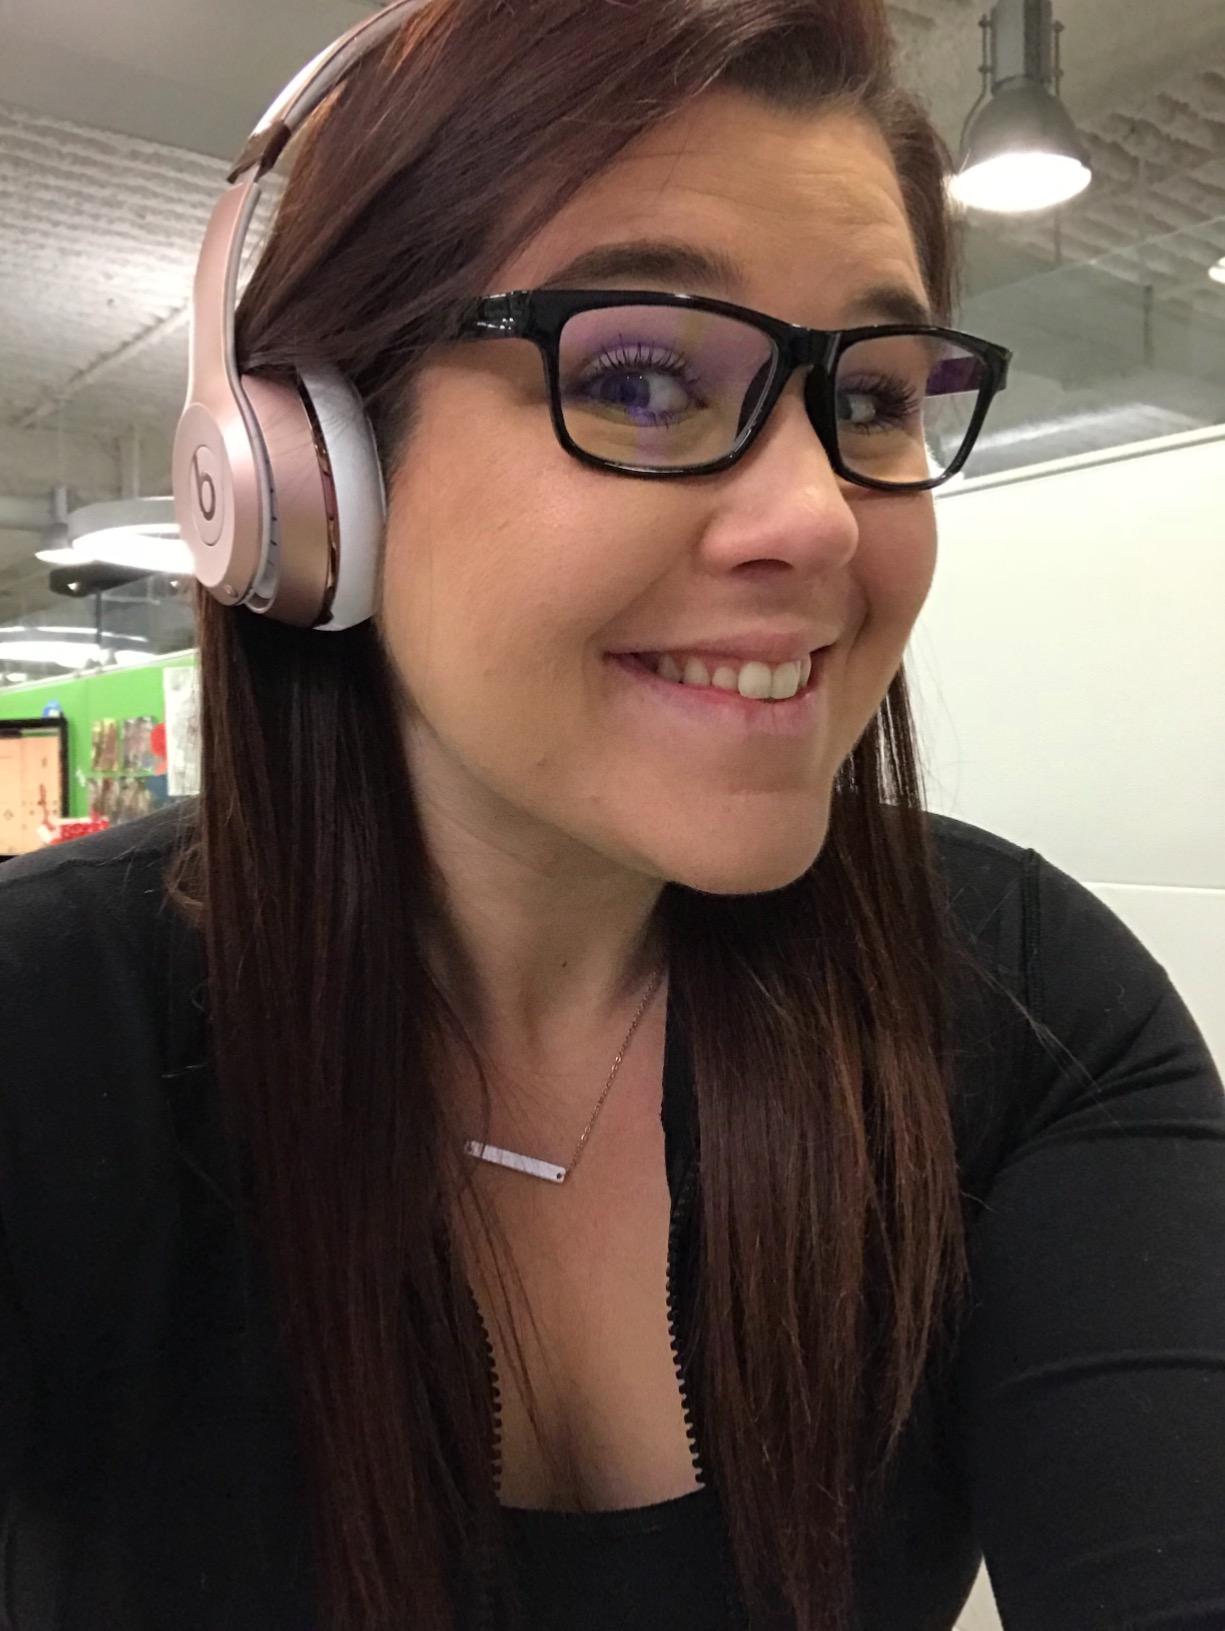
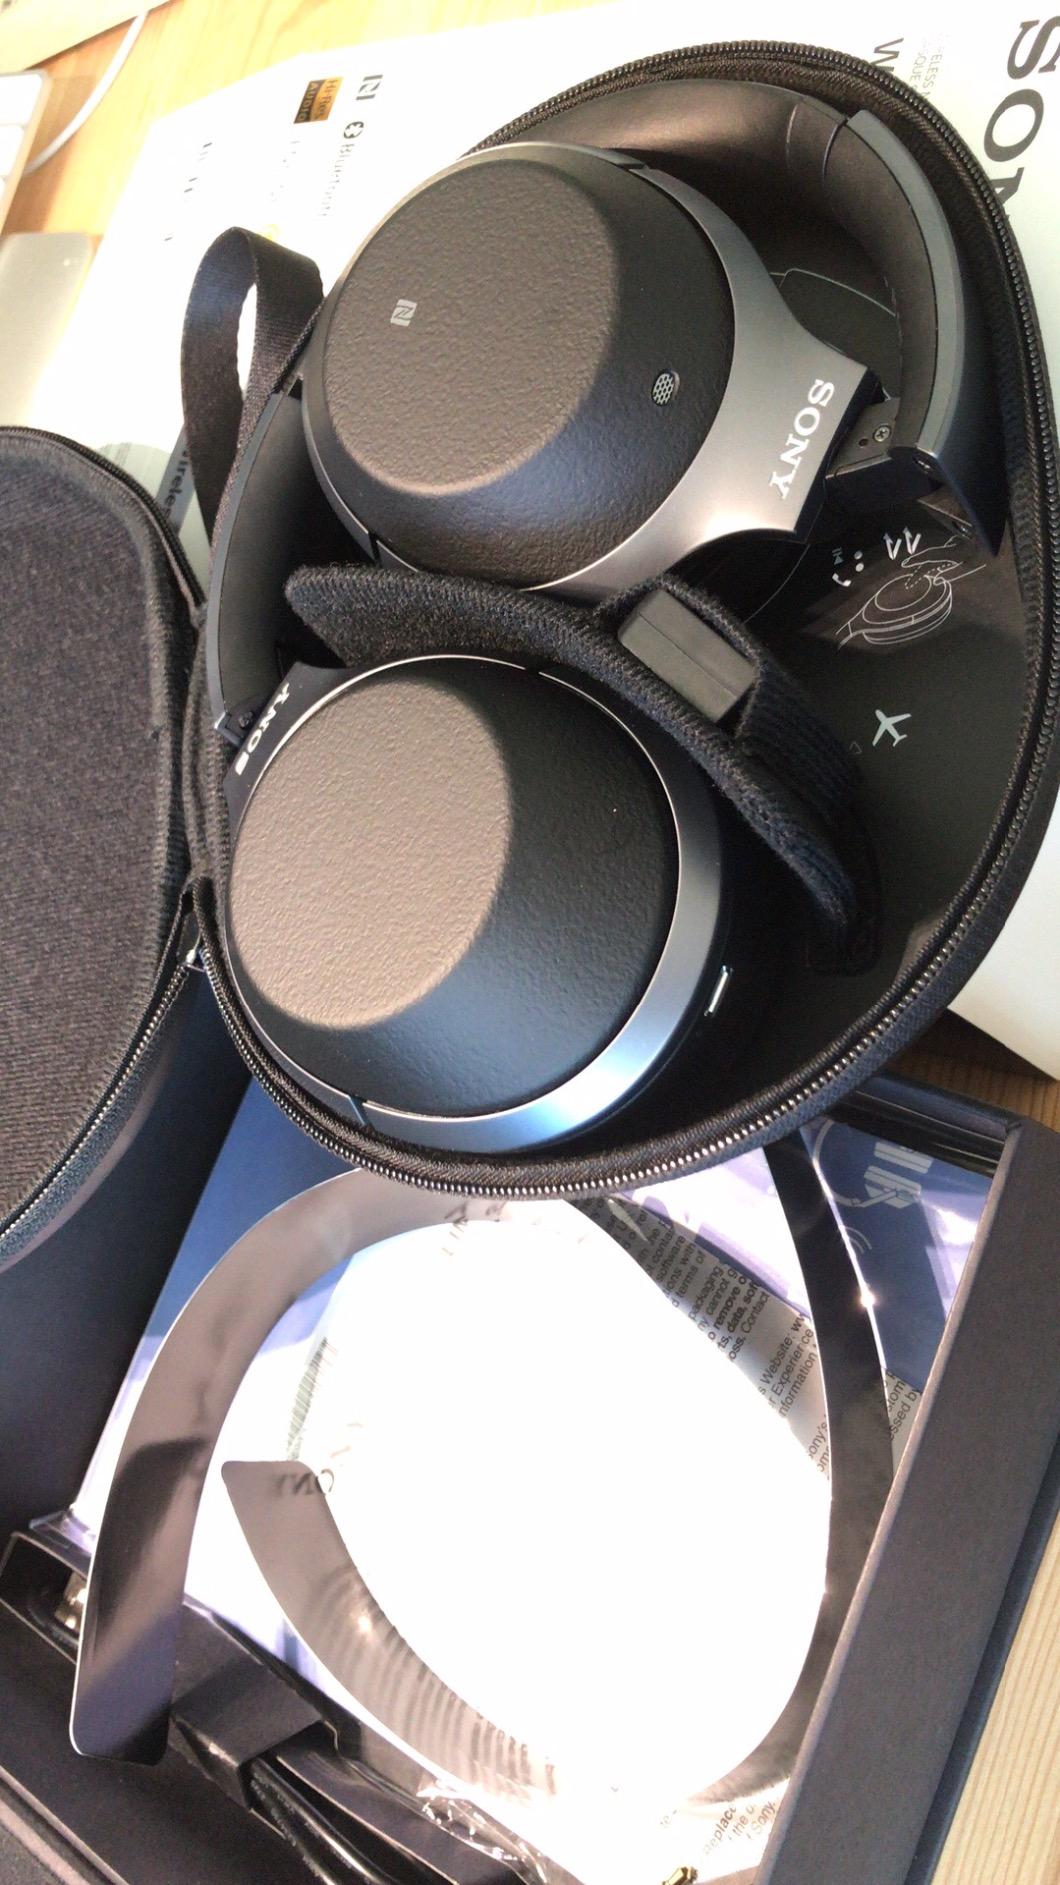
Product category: headphones
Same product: no